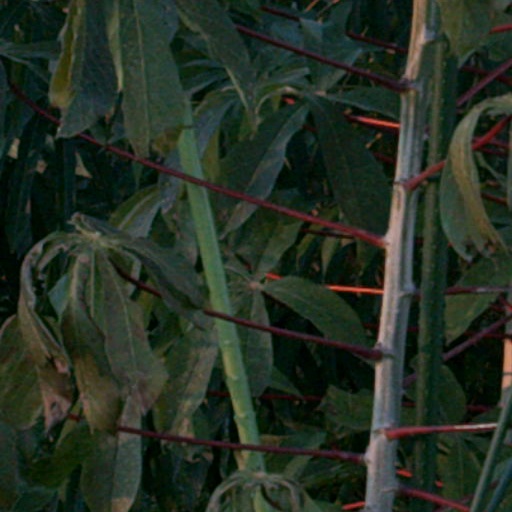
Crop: cassava